2016 NA LCS season

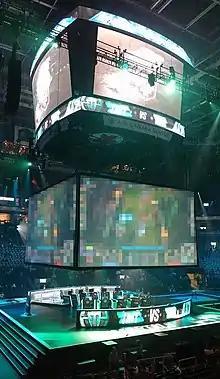
The playoff stage for the third place match between Immortals and Counter Logic Gaming.

The summer finals were held at the Air Canada Centre in Toronto, Canada, the first time an NA LCS match had been played outside of the United States.